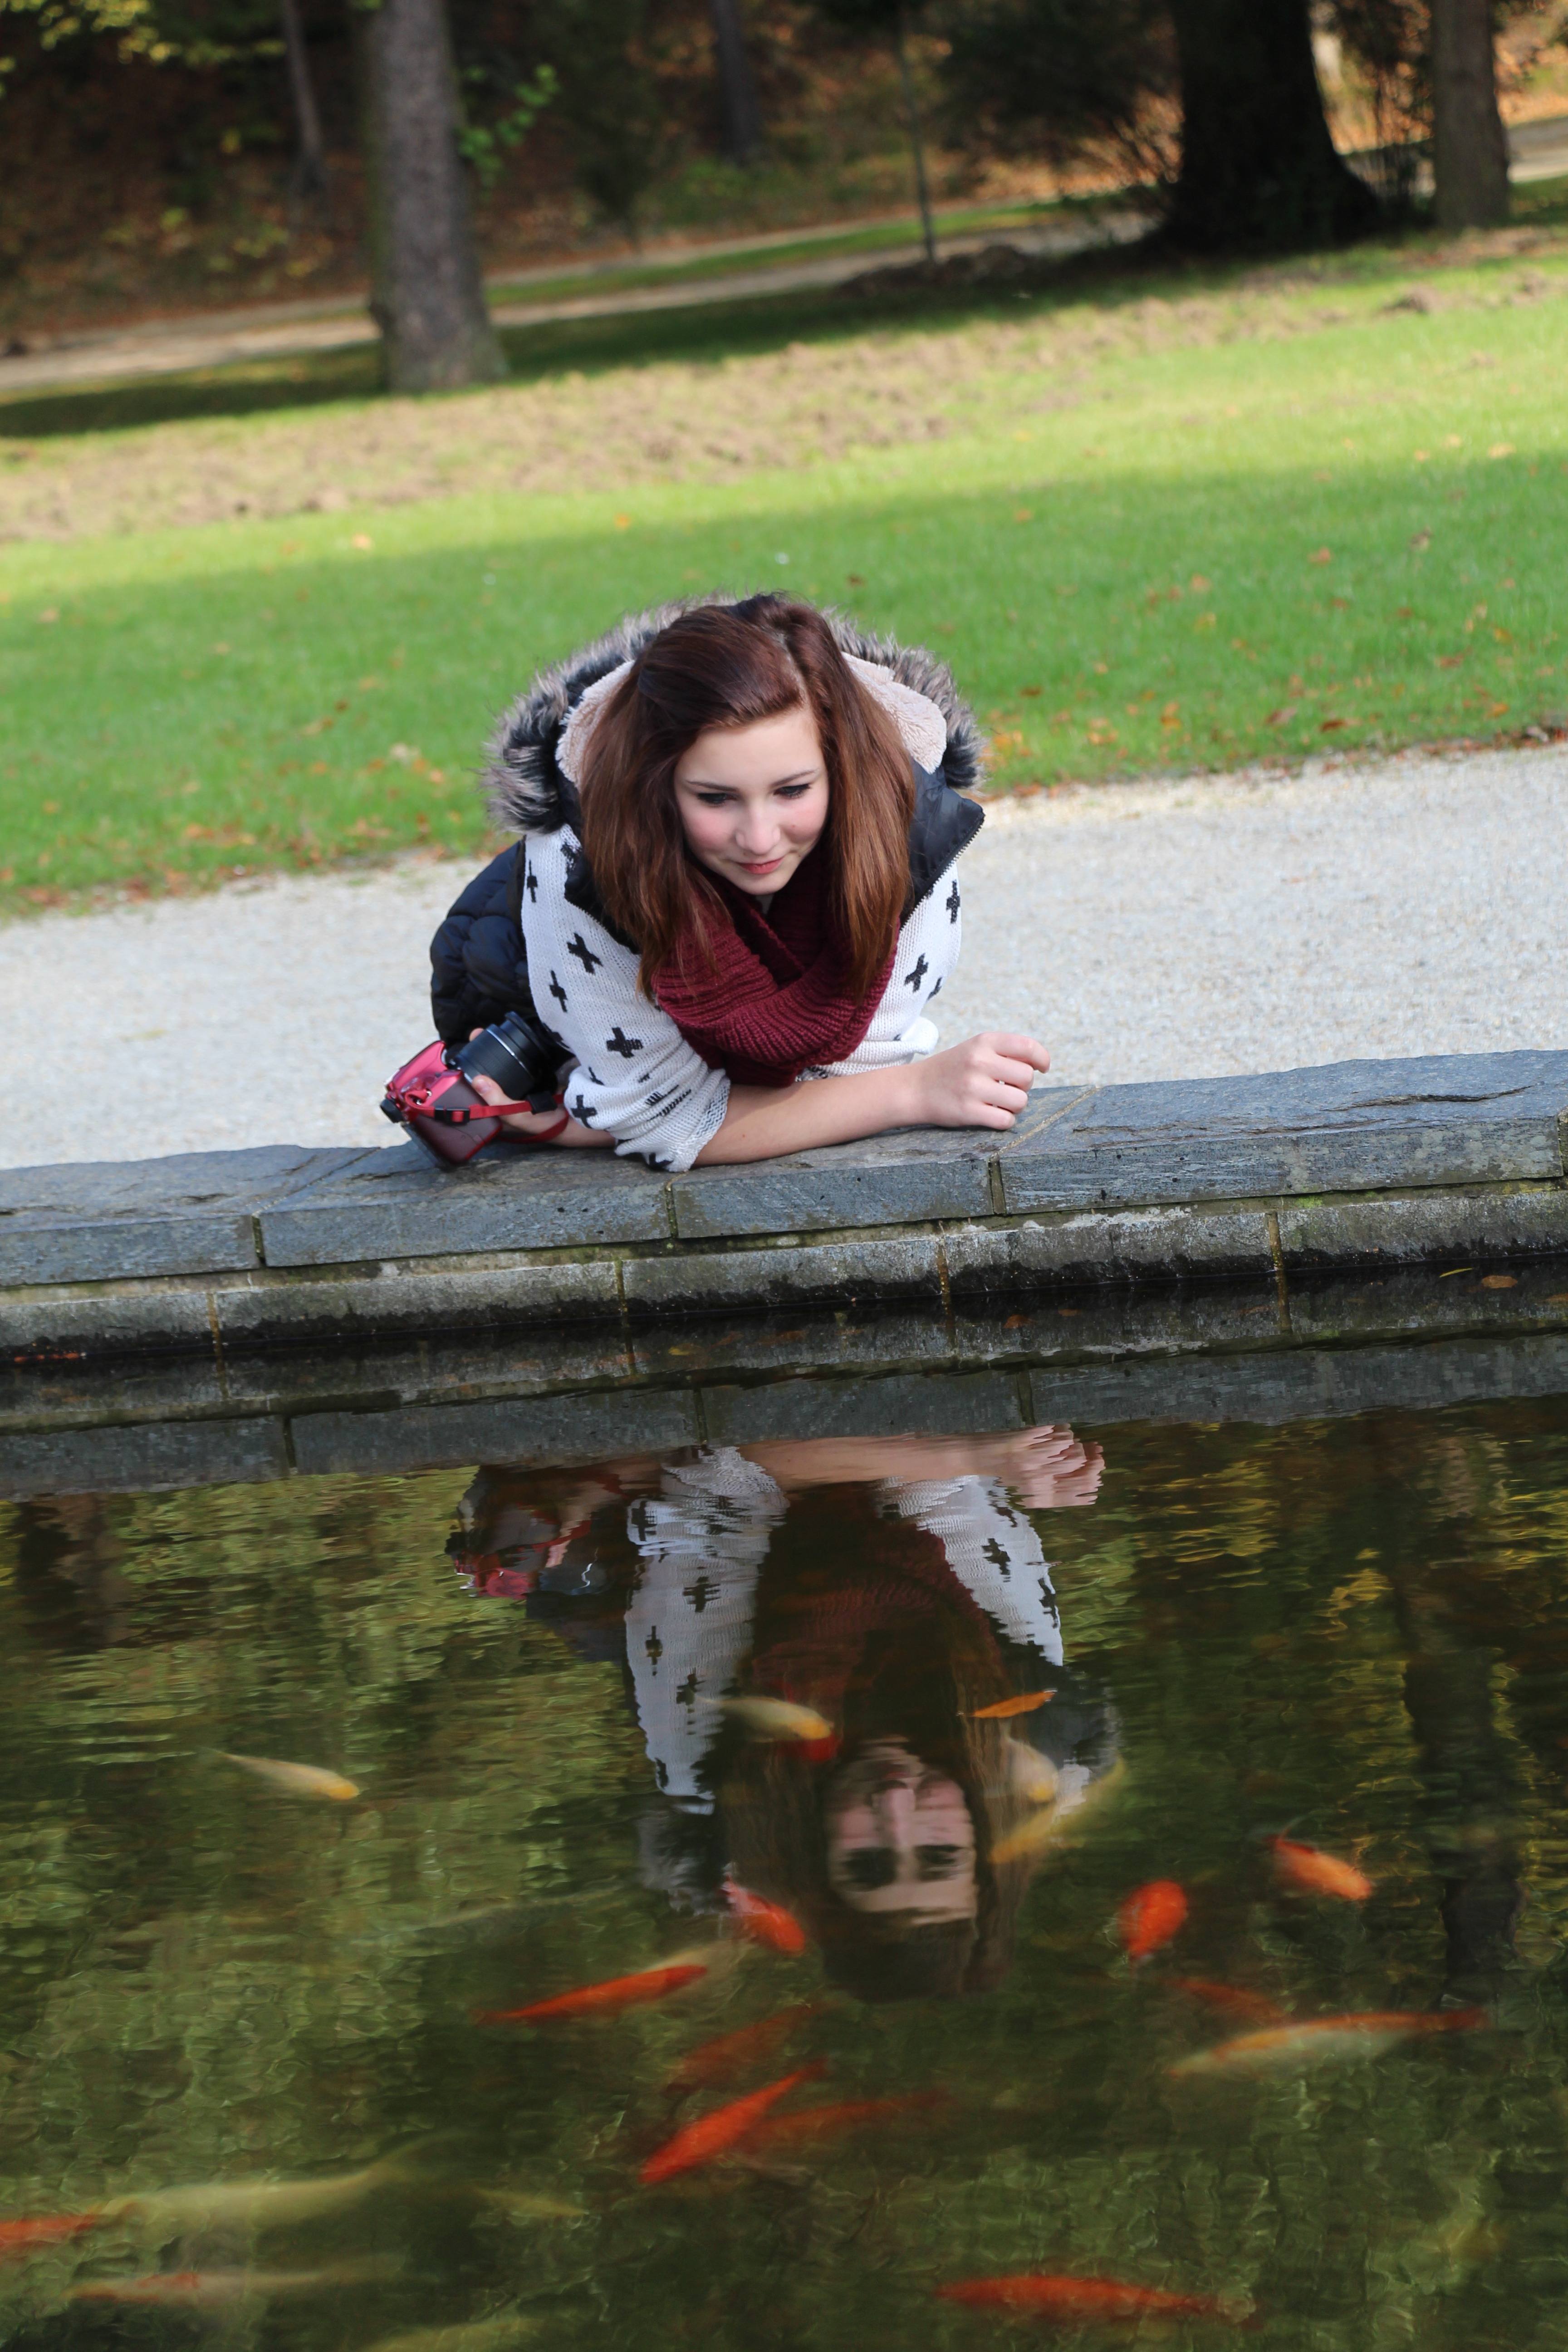
tree, water, grass, plant, girl, camera, photography, photographer, play, animal, vacation, recreation, pond, reflection, park, child, fish, leisure, fun, creature, impressionism, mirroring, water surface, shades of brown